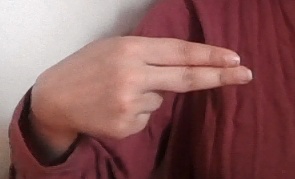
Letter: ain